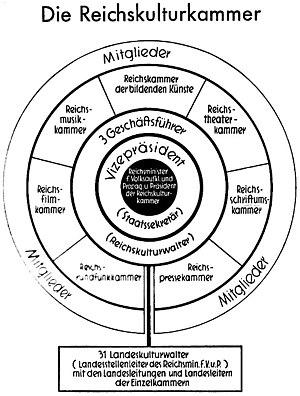
La Chambre de la culture du Reich est une institution nazie, créée le 15 novembre 1933. Elle met en œuvre dans les milieux culturels le processus de Gleichschaltung lancé par les nazis pour mettre au pas la société allemande à leur arrivée au pouvoir. Elle vise en particulier à rendre l'ensemble du domaine culturel conforme aux idéaux du parti national-socialiste en promouvant l'art « aryen » ou « art héroique » et en mettant fin à tout art moderne considéré comme un « art dégénéré ».